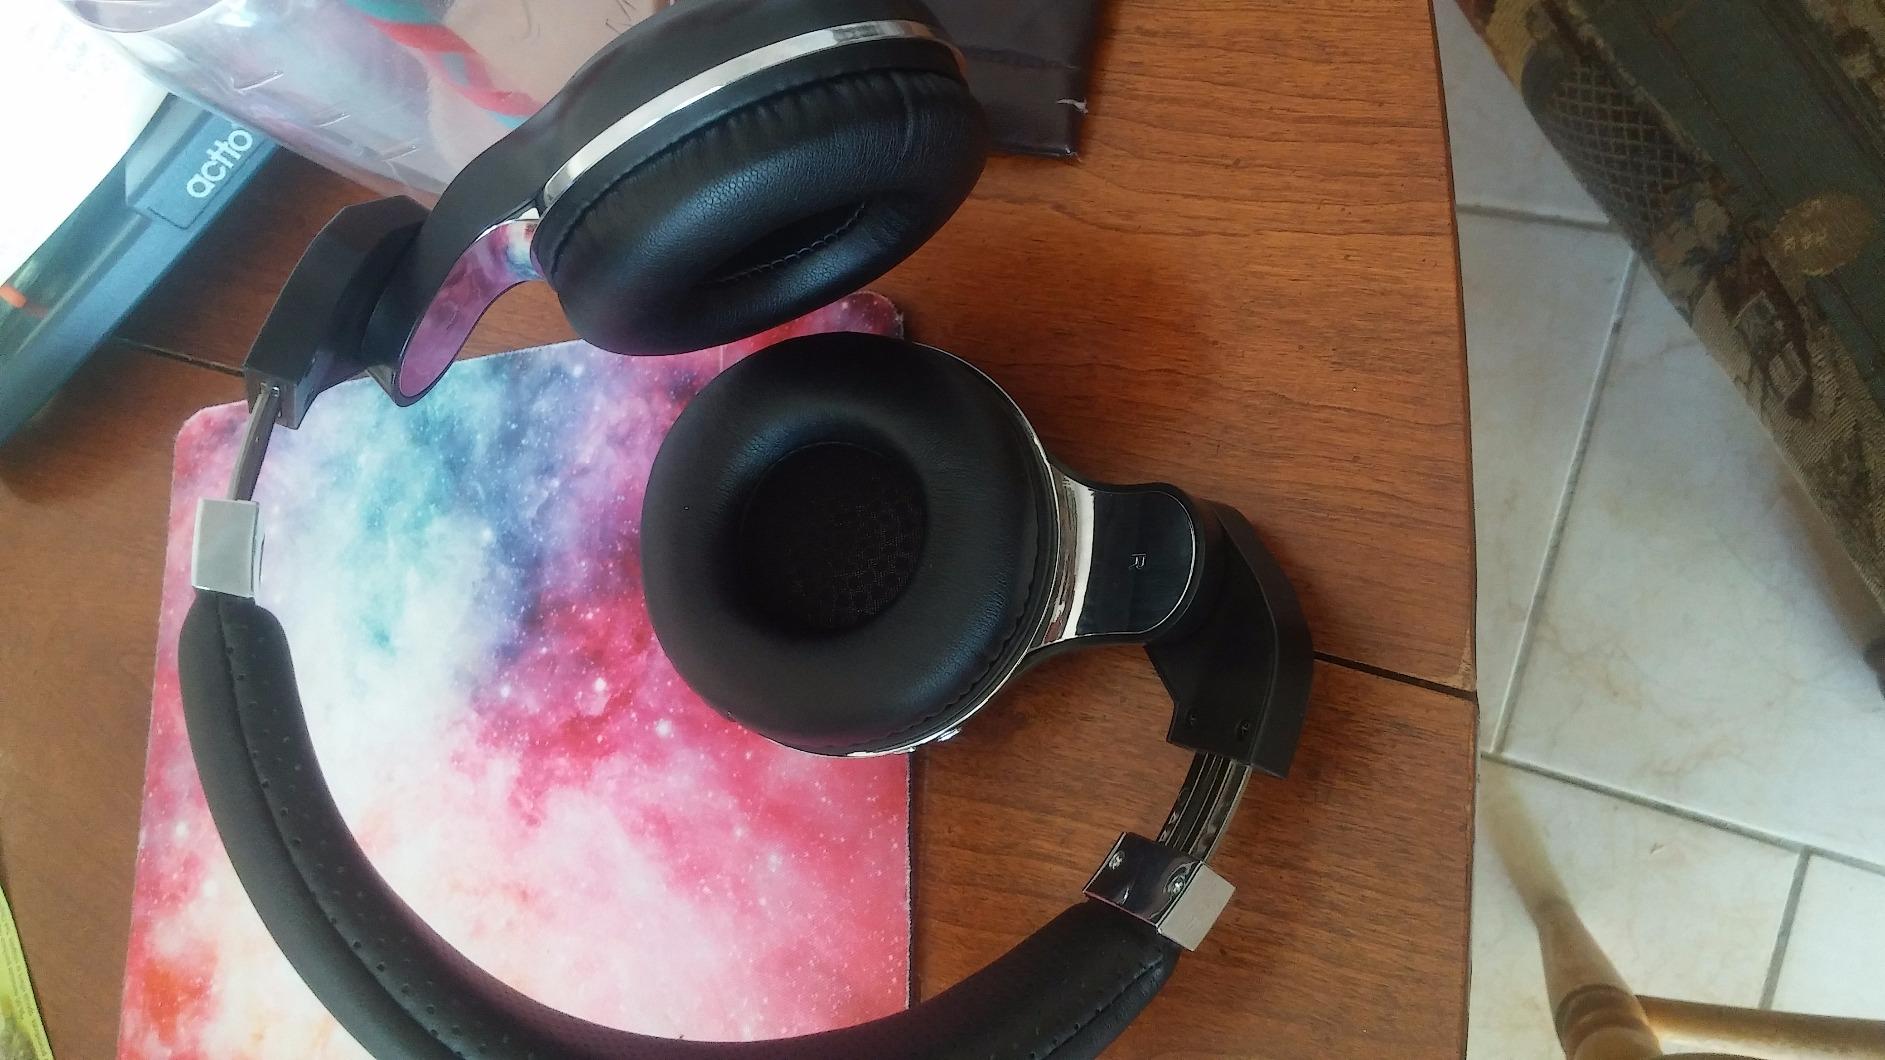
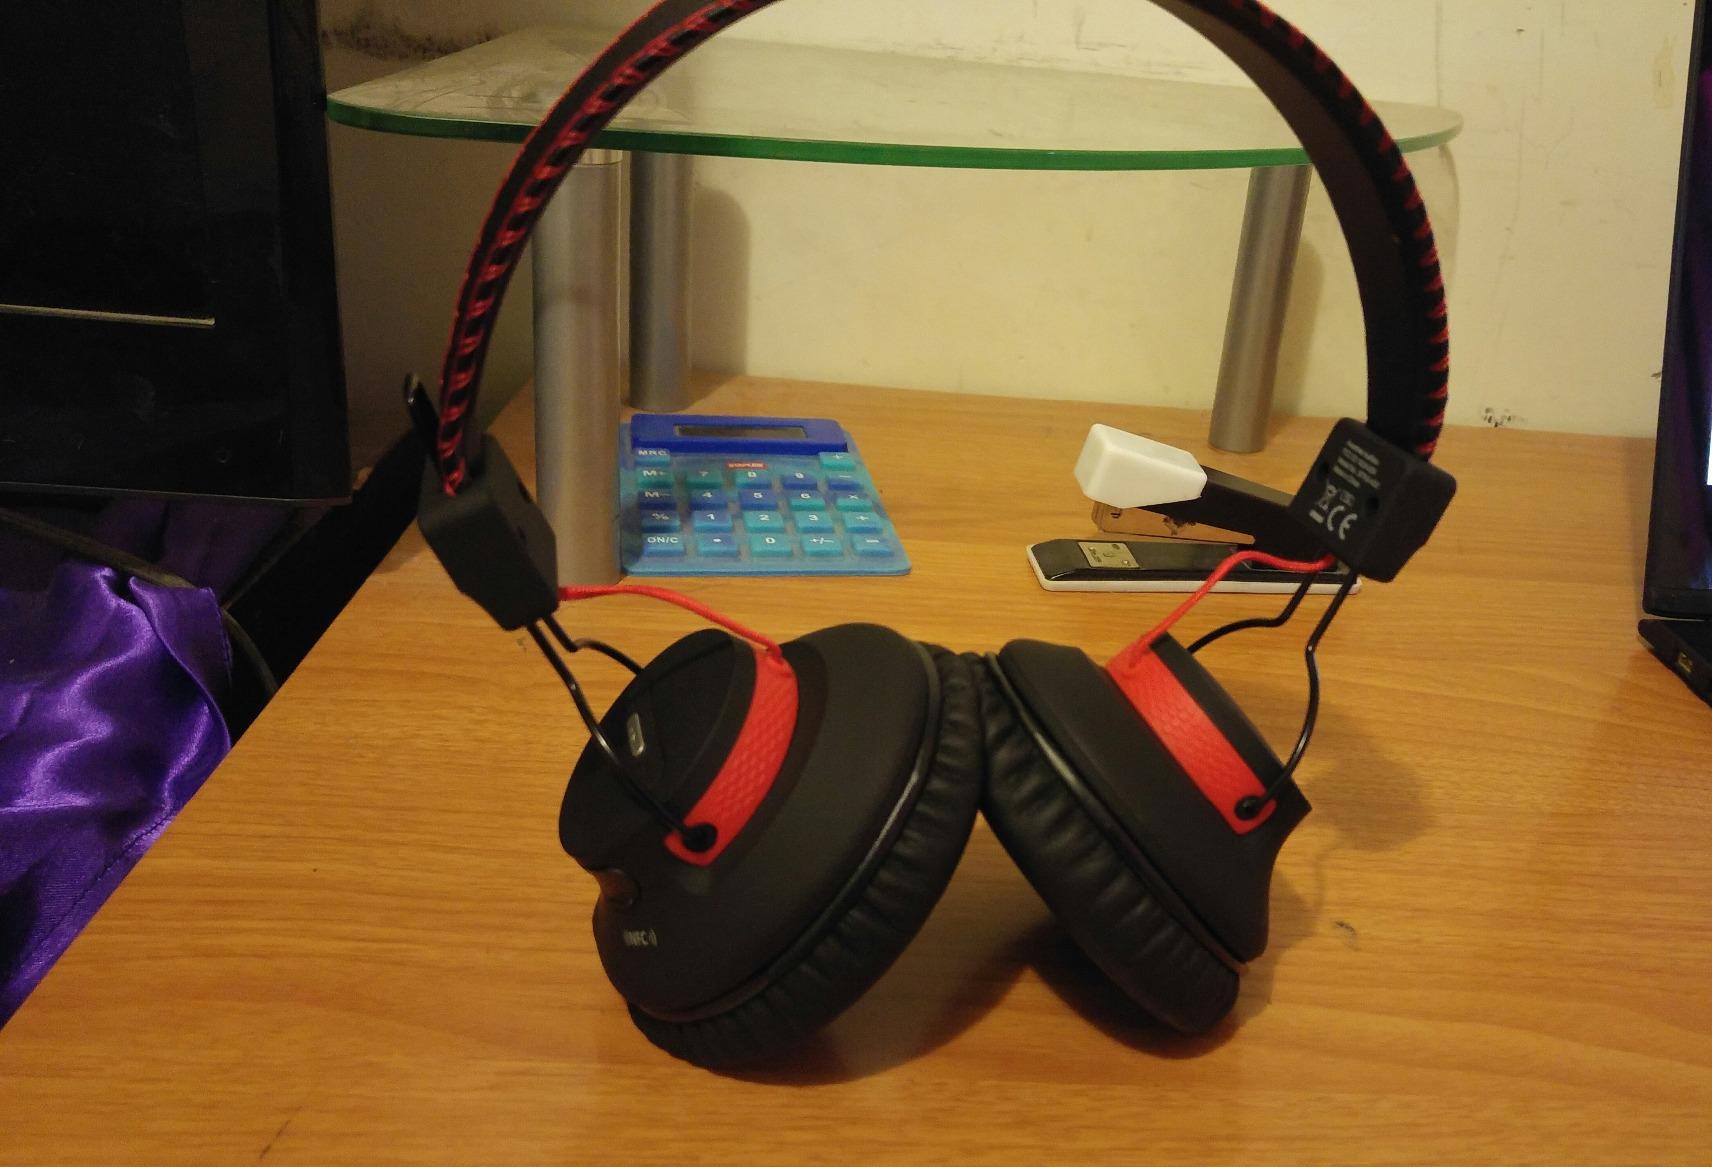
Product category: headphones
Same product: no